Ely, Cambridgeshire

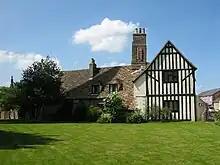
East aspect of St Mary's vicarage, a Grade II* listed building. Oliver Cromwell lived here between 1638 and 1646. Since 1990, the building has been open as the Oliver Cromwell's House tourist attraction and as Ely's tourist information centre.

Cherry Hill is the site of Ely Castle which is of Norman construction and is a United Kingdom scheduled monument. Of similar construction to Cambridge Castle, the diameter, high citadel-type motte and bailey is thought to be a royal defence built by William the Conqueror following submission of the Isle from rebels such as the Earl Morcar and the folk-hero Hereward the Wake from the Ely Rebellion. This would date the first building of the castle to 1070.